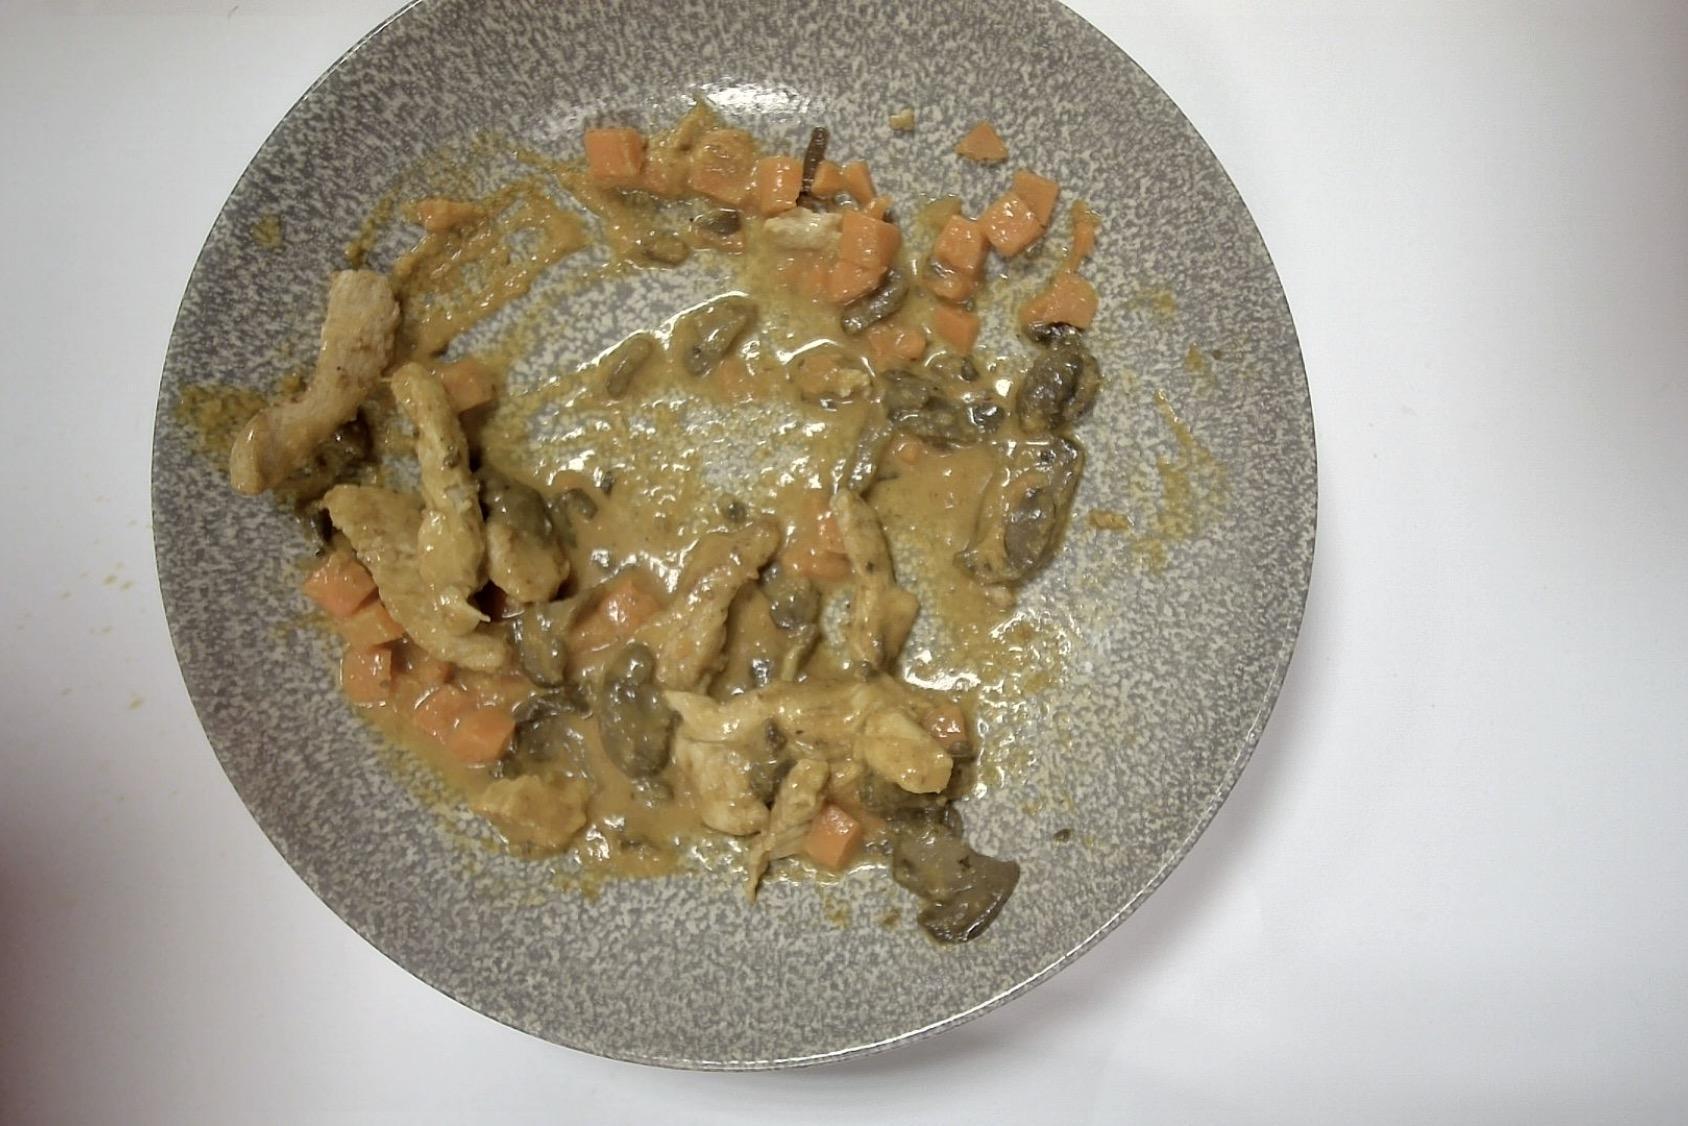
Dish: Hähnchenstreifen, Kartoffelwürfel , Möhre Pilze Linsen , Tomaten-Curry-Sauce
Portion size: Normale Portion
Ingredients: diced-potatoes, carrot, mushrooms, lentils, tomato-curry-sauce, chicken-strips
Weight as served: 495 g
Energy as served: 379,65 kcal (1.592,50 kJ)
Fat: 8,48 g (saturated: 1,84 g)
Carbohydrates: 41,235 g (sugar: 13,605 g)
Protein: 31,61 g
Salt: 3,13 g
Weight after return: 277 g
Energy after return: 212,451 kcal